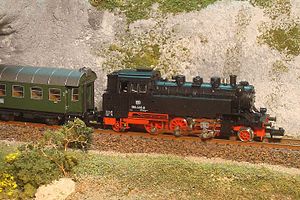
Skala N / Historie
Diorama med lokomotiv fra Minitrix og vogn fra Roco.
Skala eller spor N er modeltog i størrelsesforholdet 1:160 og med sporvidden 9 mm som standard. Skalaen er større end skala Z og mindre end skala TT. I forhold til mest udbredte størrelse for modeltog, skala H0 er den cirka halvt så stor.